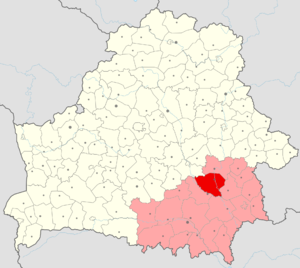
Le raïon de Jlobine est une subdivision de la voblast de Homiel ou Gomel, en Biélorussie. Son centre administratif est la ville de Jlobine.